Zephyr Teachout

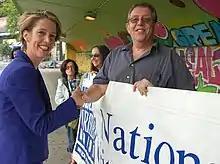
Teachout shaking hands with National Writers Union (UAW Local 1981) president Larry Goldbetter at the "We Will Not Go Back" march and rally held on August 23, 2014.

Teachout faced off against incumbent Andrew Cuomo and comedian Randy Credico in the Democratic primary election on September 9, 2014. In July 2014, the Board of Elections received objections from Harris Weiss and Austin Sternlicht challenging Teachout's New York residency. She first ran for the Working Families Party nomination, but lost to Cuomo. His margin of victory was much smaller than expected, especially since the Working Families Party traditionally cross-endorses the Democratic Party candidate.